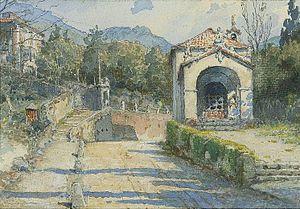
Rafail Sergueïevitch Levitski est un photographe et peintre russe.